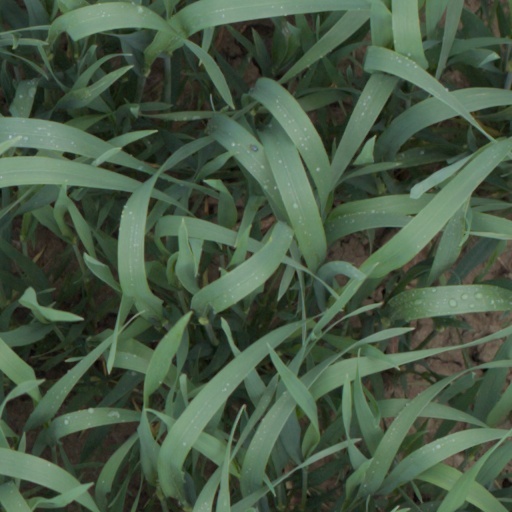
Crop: wheat